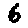
Label: 6